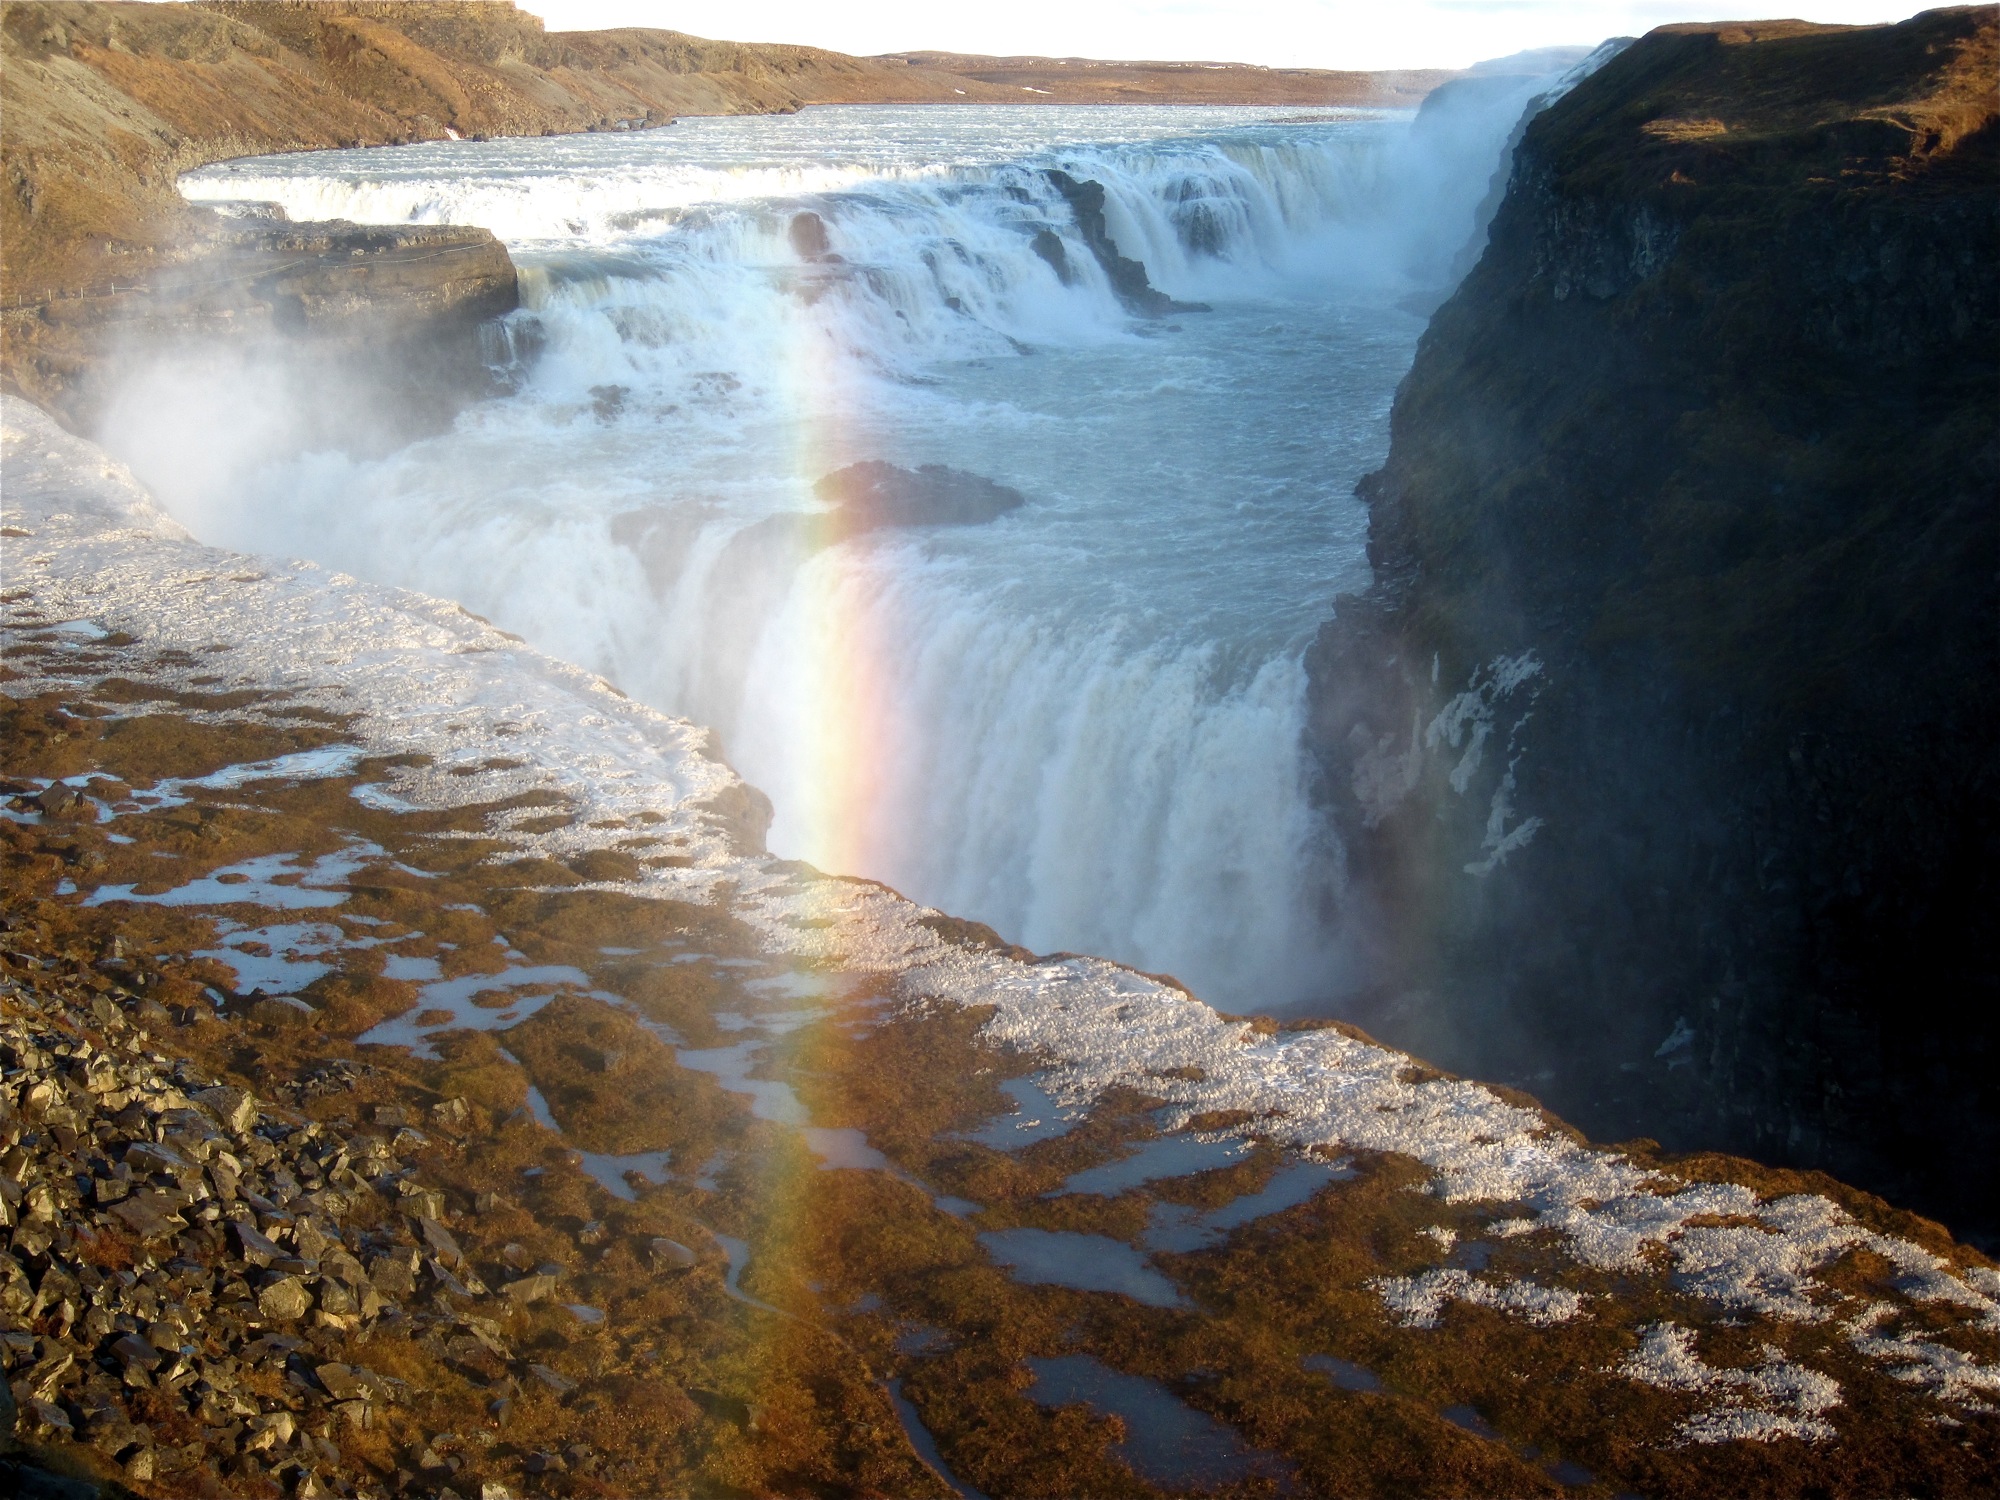
sea, coast, water, rock, waterfall, wave, formation, cliff, iceland, terrain, body of water, water feature, 366photos, landform